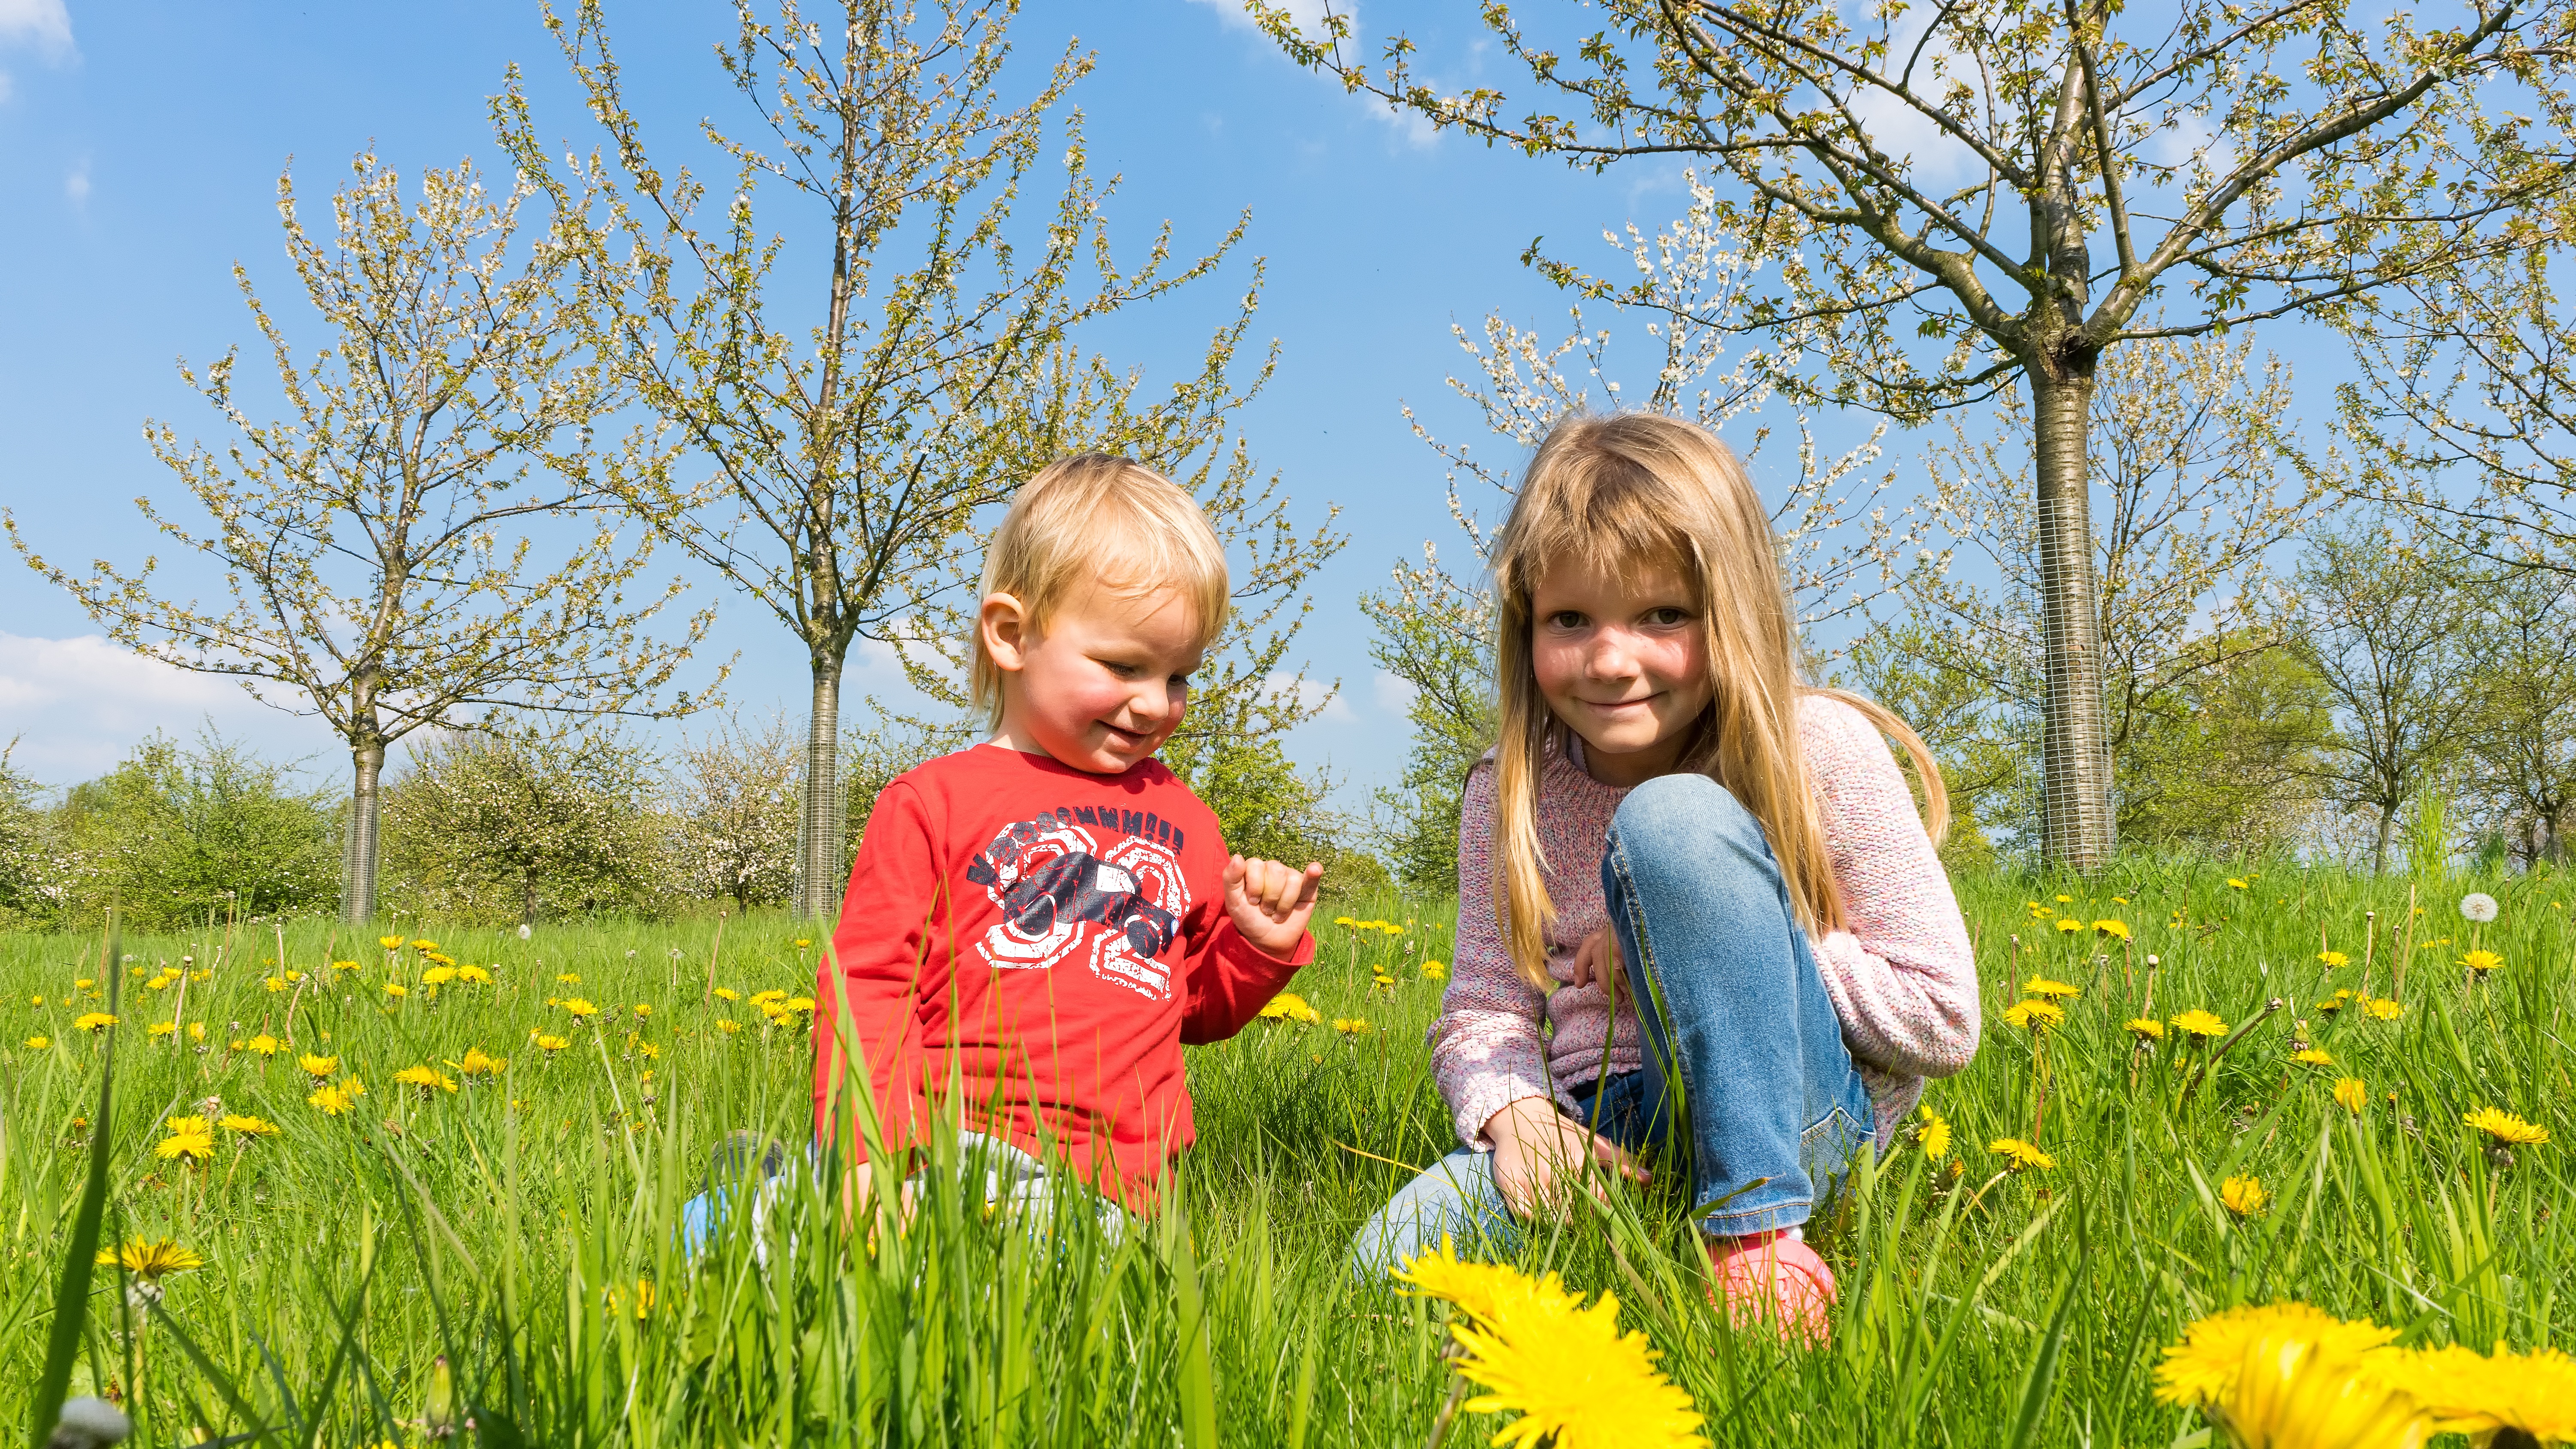
landscape, nature, grass, people, plant, girl, sunshine, sun, field, lawn, meadow, play, flower, boy, cute, summer, spring, green, child, human, family, children, toddler, joy, blond, out, flower meadow, flowering plant, pick flowers